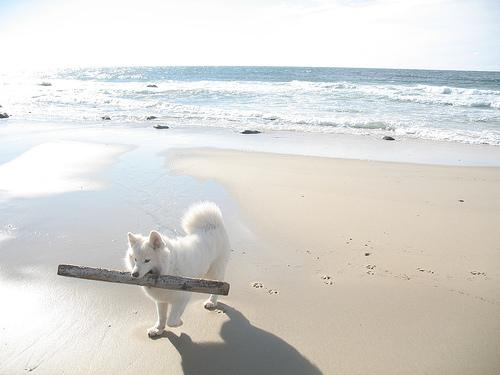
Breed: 2192-n000088-Samoyed